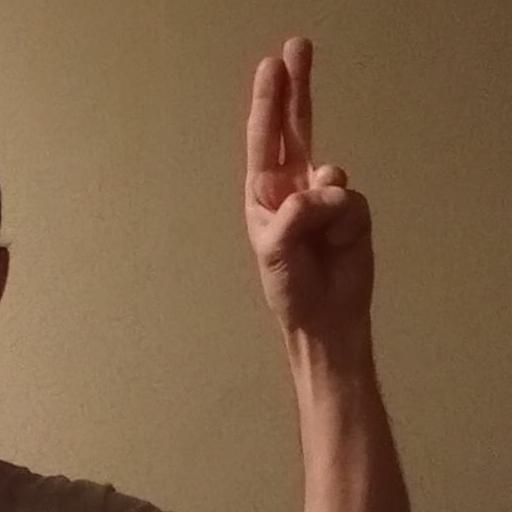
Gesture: two_up